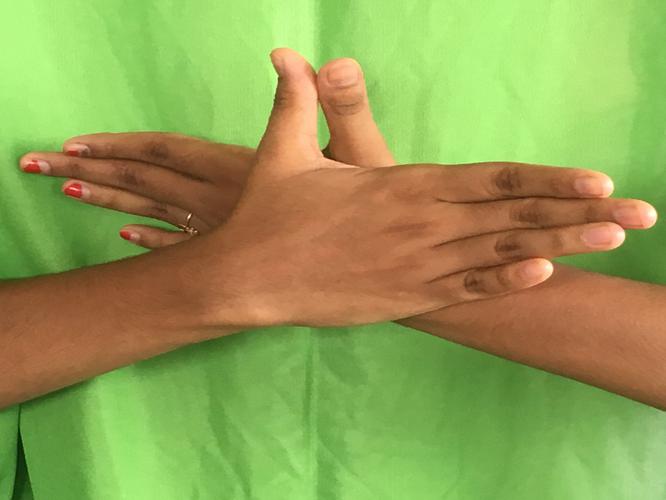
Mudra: Garuda
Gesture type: double_hand